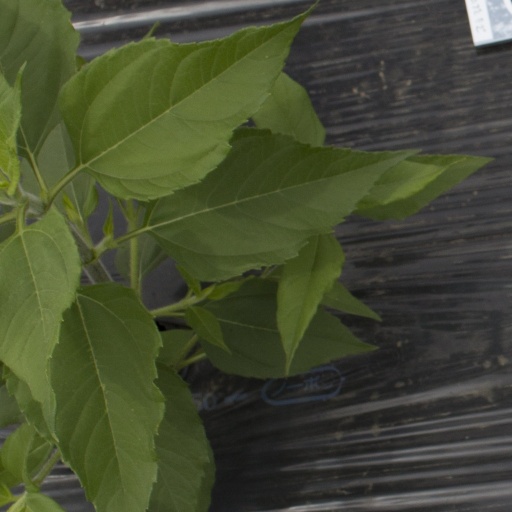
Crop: Jerusalem artichoke